Skatemill

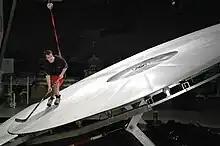

A skatemill is a practice machine for professional ice hockey players to improve their skating techniques, which is very important to achieve the level of skating ability to play on an NHL team.